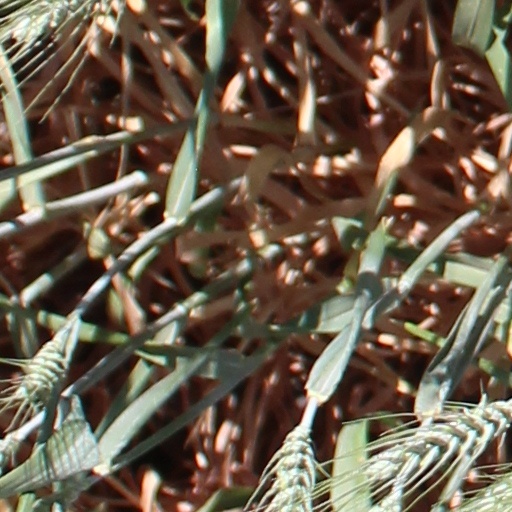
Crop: wheat